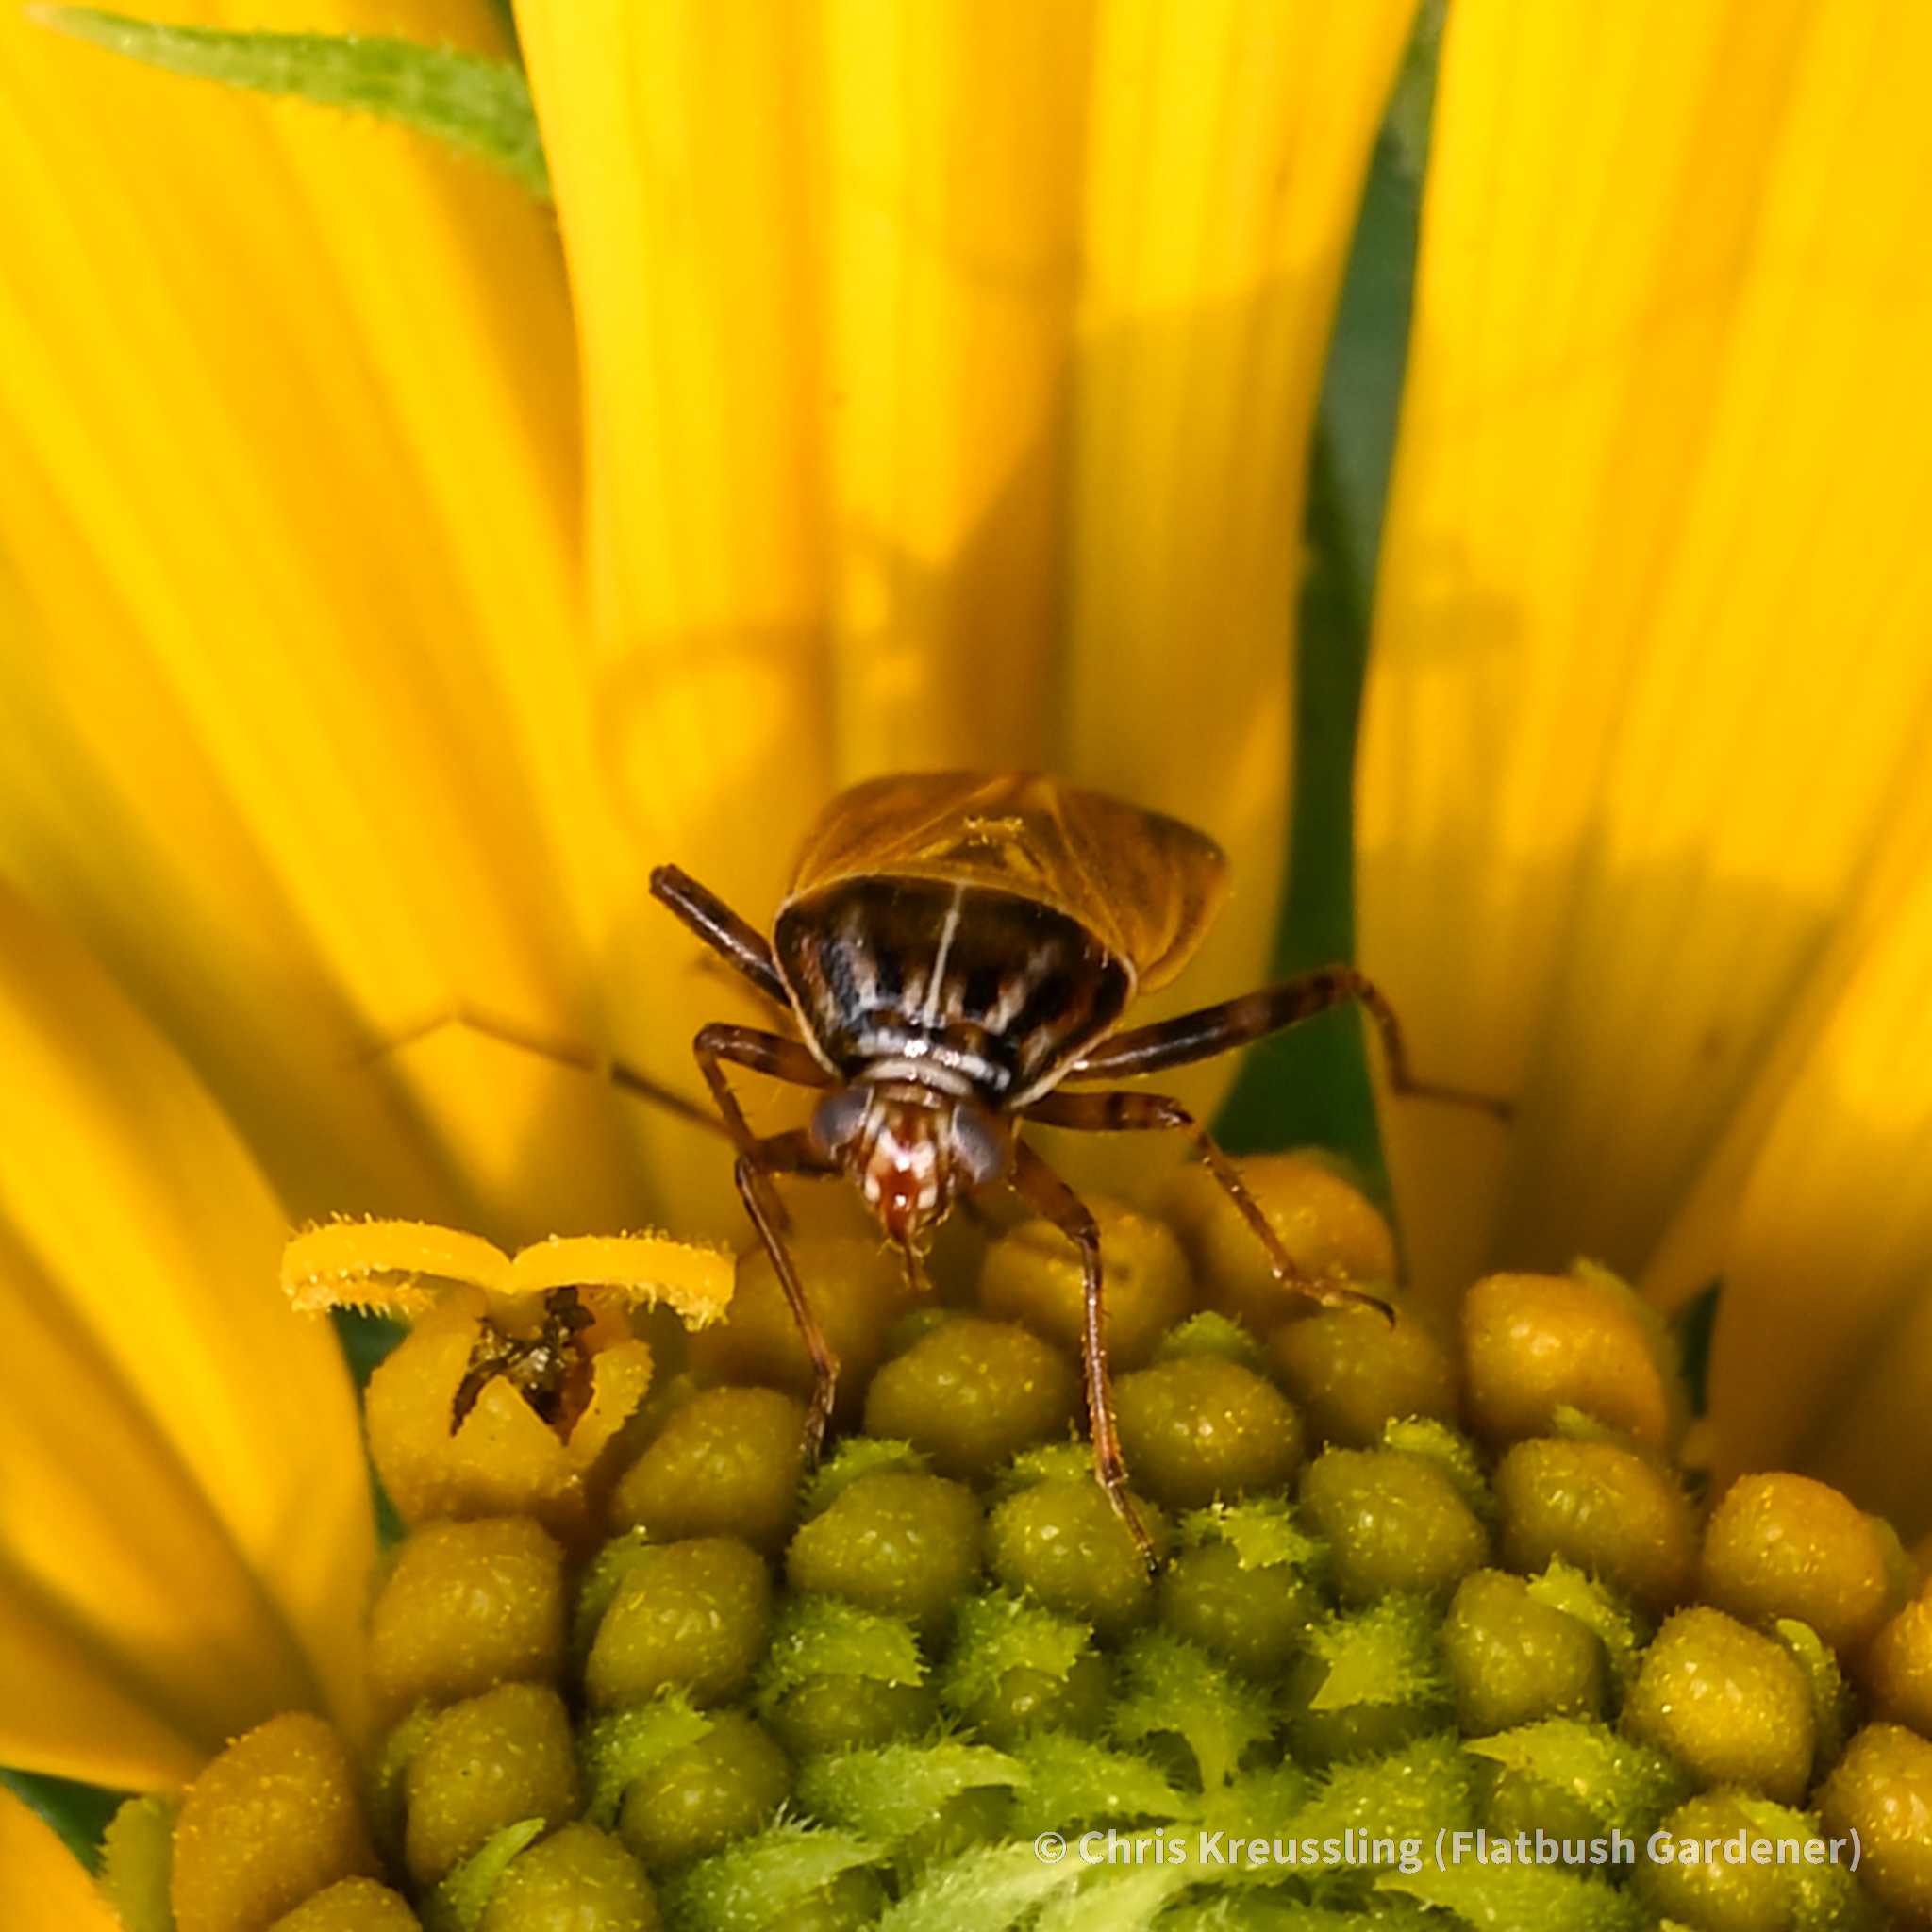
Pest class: lygus_bug